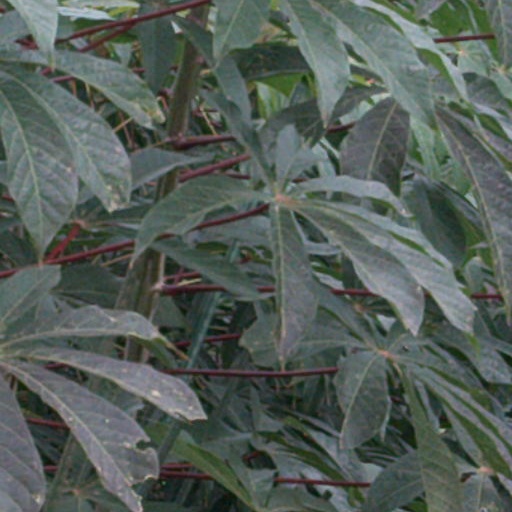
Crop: cassava